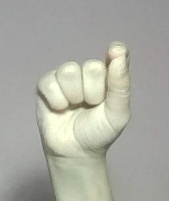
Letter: fa